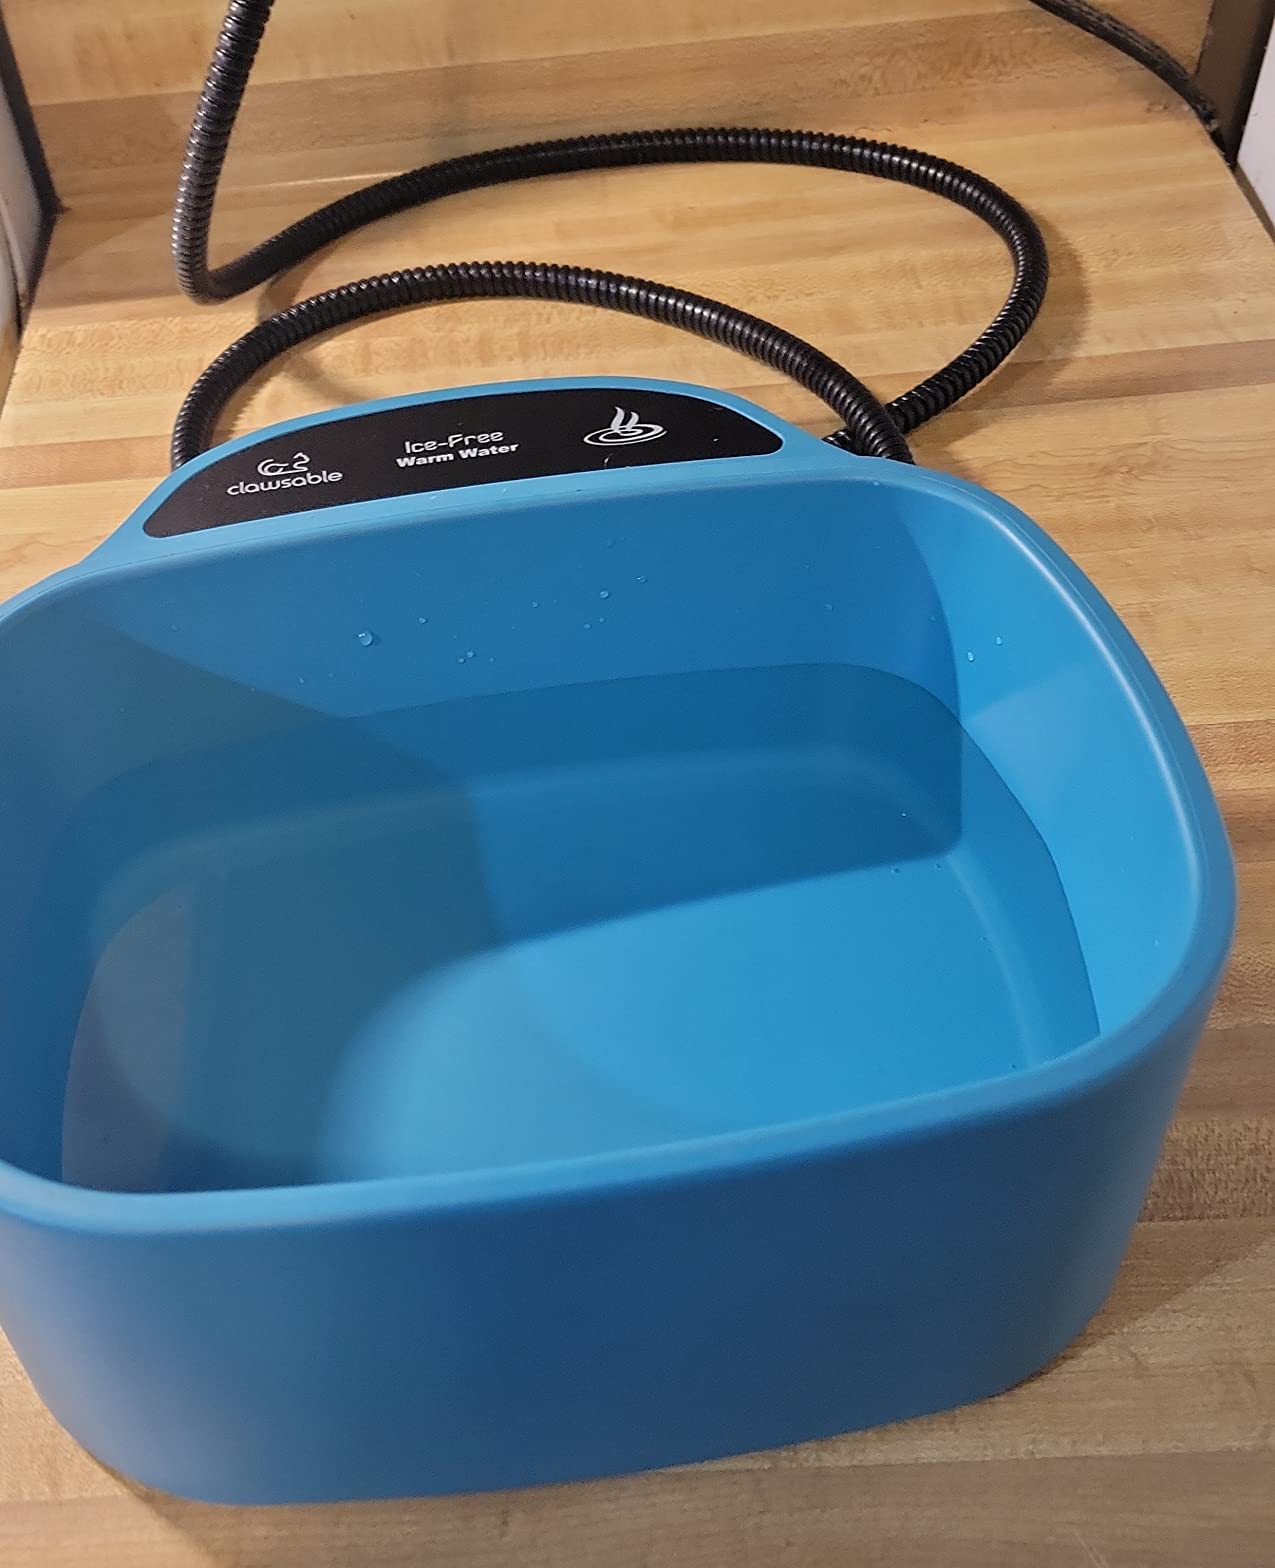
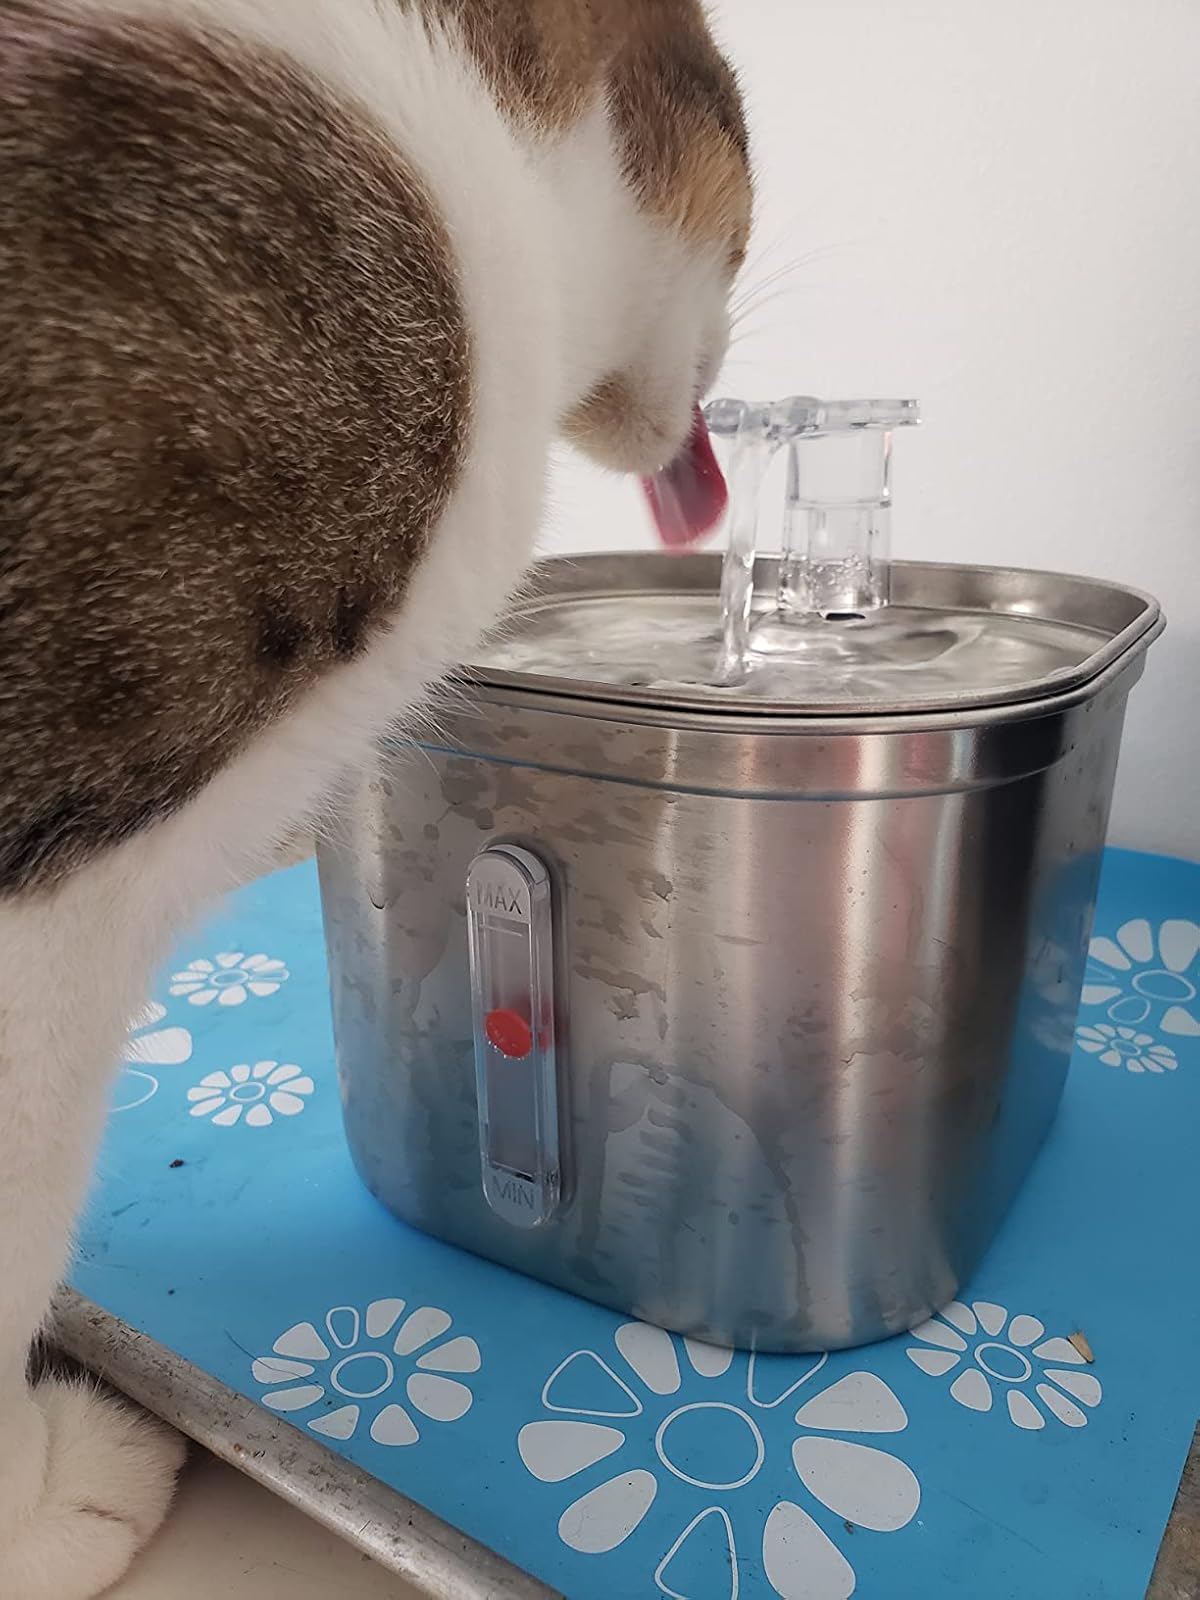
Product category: items_bowl
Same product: no